Agriculture in the Soviet Union

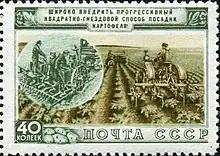
1954 stamp depicting potato planting

Agriculture in the Soviet Union was mostly collectivized, with some limited cultivation of private plots. It is often viewed as one of the more inefficient sectors of the economy of the Soviet Union. A number of food taxes (prodrazverstka, prodnalog, and others) were introduced in the early Soviet period despite the Decree on Land that immediately followed the October Revolution. The forced collectivization and class war against (vaguely defined) "kulaks" under Stalinism greatly disrupted farm output in the 1920s and 1930s, contributing to the Soviet famine of 1932–33 (most especially the Holodomor in Ukraine). A system of state and collective farms, known as sovkhozes and kolkhozes, respectively, placed the rural population in a system intended to be unprecedentedly productive and fair but which turned out to be chronically inefficient and lacking in fairness. Under the administrations of Nikita Khrushchev, Leonid Brezhnev, and Mikhail Gorbachev, many reforms (such as Khrushchev's Virgin Lands Campaign) were enacted as attempts to defray the inefficiencies of the Stalinist agricultural system. However, Marxist–Leninist ideology did not allow for any substantial amount of market mechanism to coexist alongside central planning, so the private plot fraction of Soviet agriculture, which was its most productive, remained confined to a limited role. Throughout its later decades the Soviet Union never stopped using substantial portions of the precious metals mined each year in Siberia to pay for grain imports, which has been taken by various authors as an economic indicator showing that the country's agriculture was never as successful as it ought to have been. The real numbers, however, were treated as state secrets at the time, so accurate analysis of the sector's performance was limited outside the USSR and nearly impossible to assemble within its borders. However, Soviet citizens as consumers were familiar with the fact that foods, especially meats, were often noticeably scarce, to the point that not lack of money so much as lack of things to buy with it was the limiting factor in their standard of living.